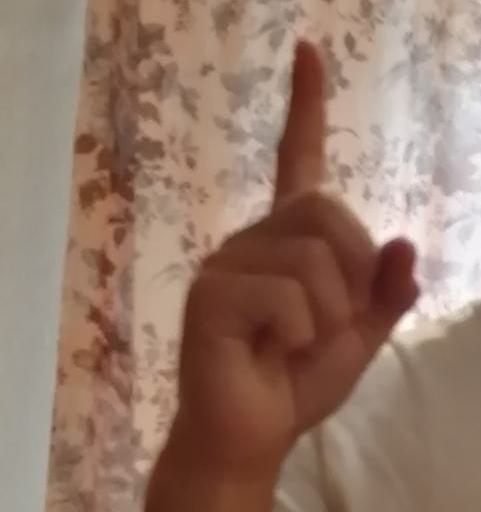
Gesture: one